Didda

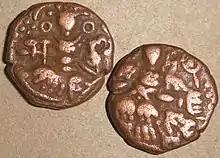
Copper coin featuring Queen Didda

Didda (1003 CE), also known as "The Catherine of Kashmir", was the last ruler of Yashaskara Dynasty who ruled Kashmir from 980 CE to 1003 CE. She first acted as regent for her son and various grandsons from 958 CE to 980 CE, and from 980 CE as sole ruler and monarch. Most knowledge relating to her is obtained from the "Rajatarangini", a work written by Kalhana in the twelfth century.